Grand Duchess Xenia Alexandrovna of Russia

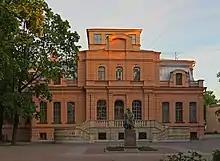
The former mansion of Grand Duchess Xenia Alexandrovna in St. Petersburg

At age 15, though Xenia and Alexander wanted to marry, her parents were reluctant because Xenia was too young and they were unsure of Alexander's character. The Tsarina Maria Feodorovna had complained of Alexander's arrogance and rudeness. It was not until 12 January 1894 that Xenia's parents accepted the engagement, after Alexander's father, Grand Duke Michael Nikolaievich of Russia, intervened.